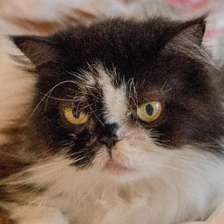
Label: animals